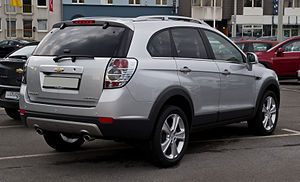
Chevrolet Captiva
Chevrolet Captiva er en 4,65 meter lang kompakt SUV fra bilmærket Chevrolet. Bilen sælges i Australien under navnet Holden Captiva 7, og i Sydkorea som Daewoo Winstorm.